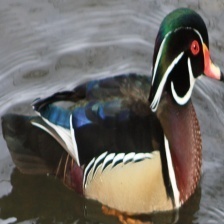
Species: WOOD DUCK
Scientific name: AIX SPONSA
ImageNet parent category: drake